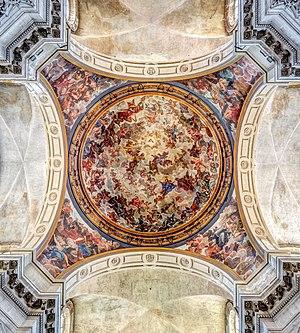
Coupole de la cathédrale Notre-Dame-de-l'Annonciation de Nancy. La fresque de Claude Jacquart, peinte 1723 et 1727, illustre la gloire céleste.
La cathédrale Notre-Dame-de-l’Annonciation et Saint-Sigisbert de Nancy est une cathédrale catholique romaine située place Monseigneur-Ruch à Nancy, au sein du département de Meurthe-et-Moselle, en région Lorraine. Elle possède également le statut d'église primatiale et de basilique mineure.
Pierre Dumont, né vers 1660 à Valenciennes, est un sculpteur français. Il est le fondateur d'une dynastie qui compta cinq générations de sculpteurs, jusqu'à Augustin Dumont. Membre de l'Académie de Saint-Luc, il travailla au chantier de la chapelle royale de Versailles en 1709-1710, puis sur divers chantiers en Lorraine pour le duc Léopold : château de Lunéville, château de la Malgrange, palais ducal de Nancy, primatiale de Nancy.
Claude Jacquart est un peintre lorrain baptisé à Nancy le 7 avril 1686, où il est mort le 8 juillet 1736.